Nelson Lagoon, Alaska

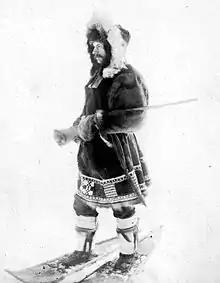
Edward William Nelson in Alaska

In 1985, an environmental impact statement by the Minerals Management Service of the United States Department of the Interior was released, producing an in-depth analysis of the Nelson Bay community and its cultural, demographic, religious, political and educational atmosphere as well as predictions. The statement wrote about a well-organized, tight-knit community. The study reported the five-member Nelson Bay village council was formed in 1971, still consisted of all its original members, met often, and was competent and unified in its representation of the community. Unlike other villages, in Nelson Bay, politics were a familial affair; village councils represented the three main families in the village.